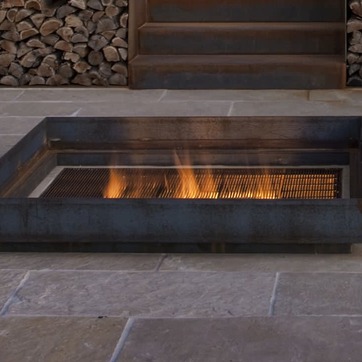
Material: other